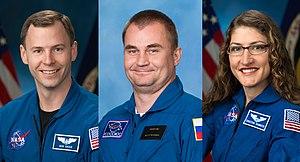
Soyouz MS-12, est un vol spatial lancé le 14 mars 2019. Le vaisseau emporte trois astronautes jusqu'à la station spatiale internationale. Soyouz MS-12 est le 141ᵉ vol habité d'un engin spatial du programme Soyouz et le 138ᵉ mis en orbite. Les trois membres d'équipage participent aux expéditions 59 et 60 de l'ISS.